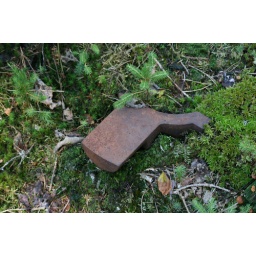
The remaining parts of a old power plant operated by water power.